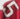
Number: 5